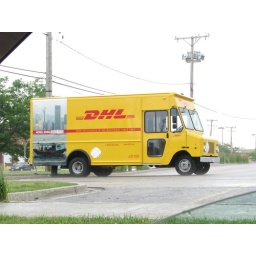
DHL truck at their new and considerably smaller facility just down the street from their old one in Franklin Park